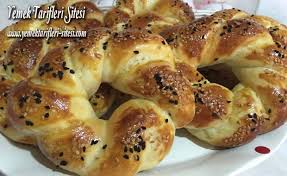
Yemek: simit